Third Constituent Charter

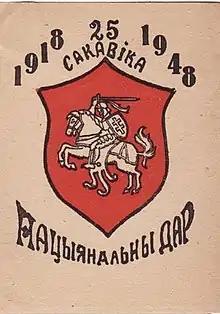
Emigration sticker with the Pahonia for Independence Day, 1948

The Third Constituent Charter is a legal act adopted by the Rada of the Belarusian Democratic Republic on 25 March 1918 in Minsk (in Malin's house), according to which the Belarusian People's Republic was proclaimed an independent state. The anniversary of this historic event is traditionally celebrated by Belarusians as the Freedom Day.